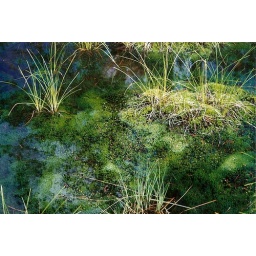
Interesting blue and green tones in a close-up of boggy marsh land in Whiteshell Provincial Park, Manitoba